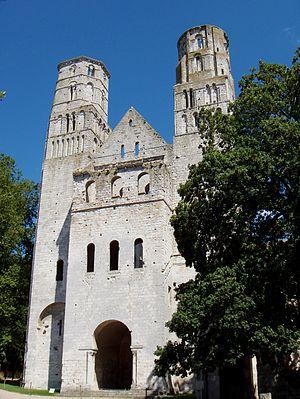
Abbaye de Jumièges (France, dépt. Seine-Maritime), ruine de l'abbatiale, partie occidentale (Westwerk) du XIe siècle.
L'architecture romane est le premier grand style créé au Moyen Âge en Europe après le déclin de la civilisation gréco-romaine. Son développement est pleinement établi vers 1060 mais les premiers signes de mutation sont différents suivant les régions et il n'y a pas de consensus sur une date des débuts qui vont du VIᵉ au XIᵉ siècle. L'architecture gothique est le style qui lui succède progressivement à partir du XIIe siècle.Le dynamisme monastique, de profondes aspirations religieuses et morales, la spiritualité des routes de pèlerinages dans une Europe rendue à la paix président à la naissance de l'art roman et contribuent à en faire un style vraiment neuf et doué d'une profonde originalité. La volonté de libérer l'Église de la tutelle de pouvoirs séculiers, les croisades, la reconquête chrétienne en Espagne avec l'effondrement du califat de Cordoue, la disparition du mécénat royal ou princier font de l'art roman l'art de toute la chrétienté médiévale.
L'abbaye Saint-Pierre de Jumièges est une ancienne abbaye bénédictine fondée par saint Philibert, fils d'un comte franc de Vasconie vers 654 sur un domaine du fisc royal à Jumièges dans le département de la Seine-Maritime. Elle applique la règle de saint Benoît dès la fin du VIIᵉ siècle après l'avoir utilisée probablement avec la règle de saint Colomban.